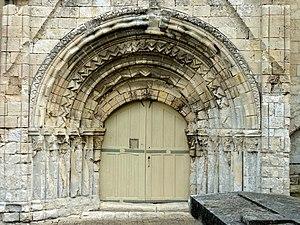
Église Saint-Michel-et-Saint-Vaast de Catenoy (voir titre).
L'église Saint-Michel-et-Saint-Vaast est une église catholique paroissiale située à Catenoy, dans le département de l'Oise, en France. C'est l'une des plus anciennes églises du Beauvaisis.